WAKR

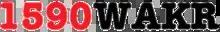
Former station logo used throughout the 1990s until 2020

The station formally dropped all satellite programming on August 30, 2006, in favor of an all-local lineup, centered around Chuck Collins in late mornings, Bob Allen in middays, and Tim Daugherty in afternoons, respectively; Ray Horner—host of the morning news program since December 2000—was retained. A market veteran who previously worked as production director for WWWM in Cleveland and as program director for WKDD in Akron, Collins was hired as WAKR's program director in 2006, then promoted to operations manager for the three-station group in October 2007. WAKR also evolved its playlist to an oldies format at this time, while Bob Allen moved from afternoons to weekends before retiring on February 23, 2010. WAKR commemorated their 70th anniversary in 2010 by reviving many of their classic jingles from the 1960s and 1970s, while also airing montages and airchecks from past personalities.